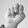
ASL letter: N